Jean-François Davy

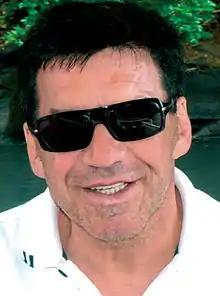
Davy in 2009

Jean-François Davy (3 May 1945 – 2 May 2025) was a French film producer, director, screenwriter, and actor. He directed the 1978 film "Surprise Sock", which starred Anna Karina. Davy died on 2 May 2025, one day before his 80th birthday.